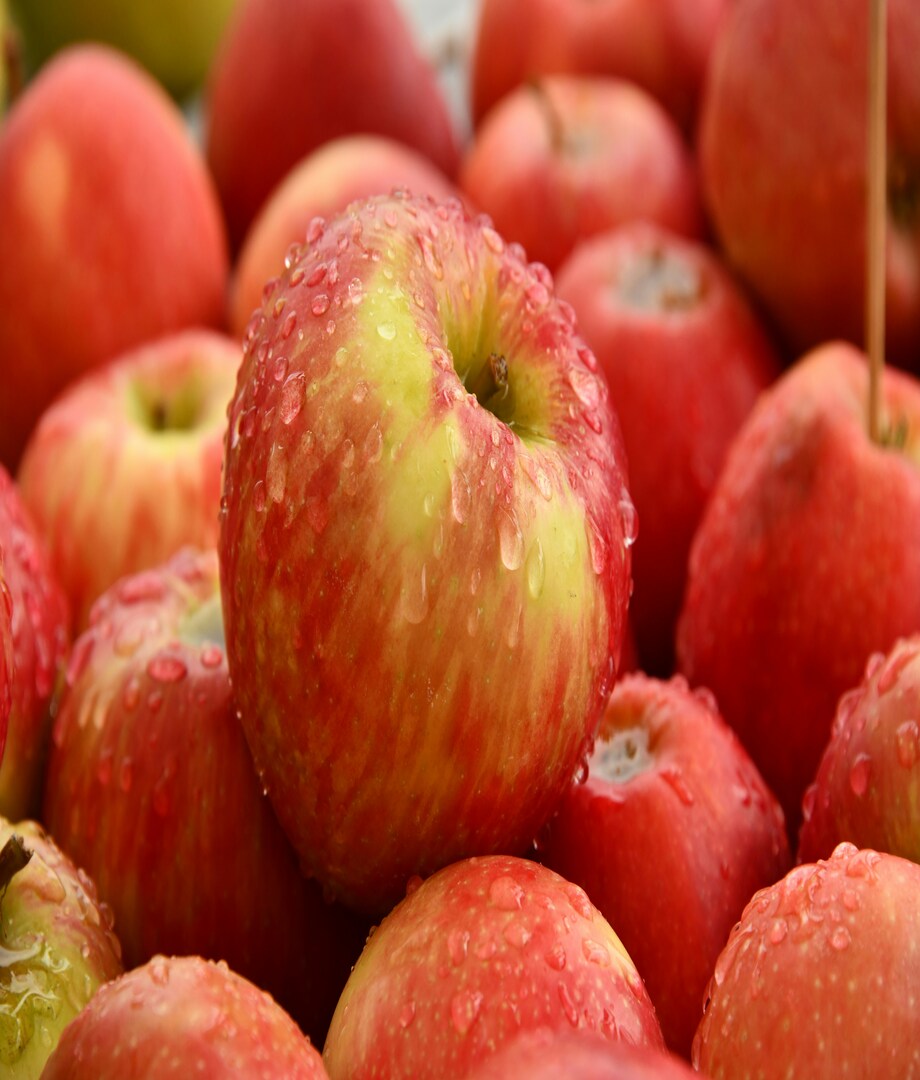
Label: apple